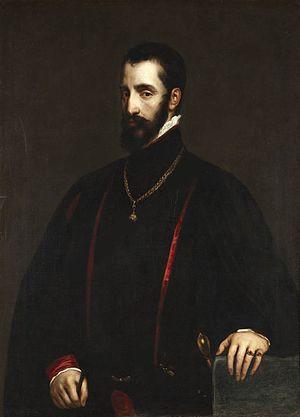
Ferdinand Alvare de Tolède, ou Fernando Álvarez de Toledo y Pimentel, troisième duc d'Albe, Grand d'Espagne, duc de Huéscar, vice-roi de Naples, gouverneur des Pays-Bas, est issu d'une des familles les plus distinguées de Castille.